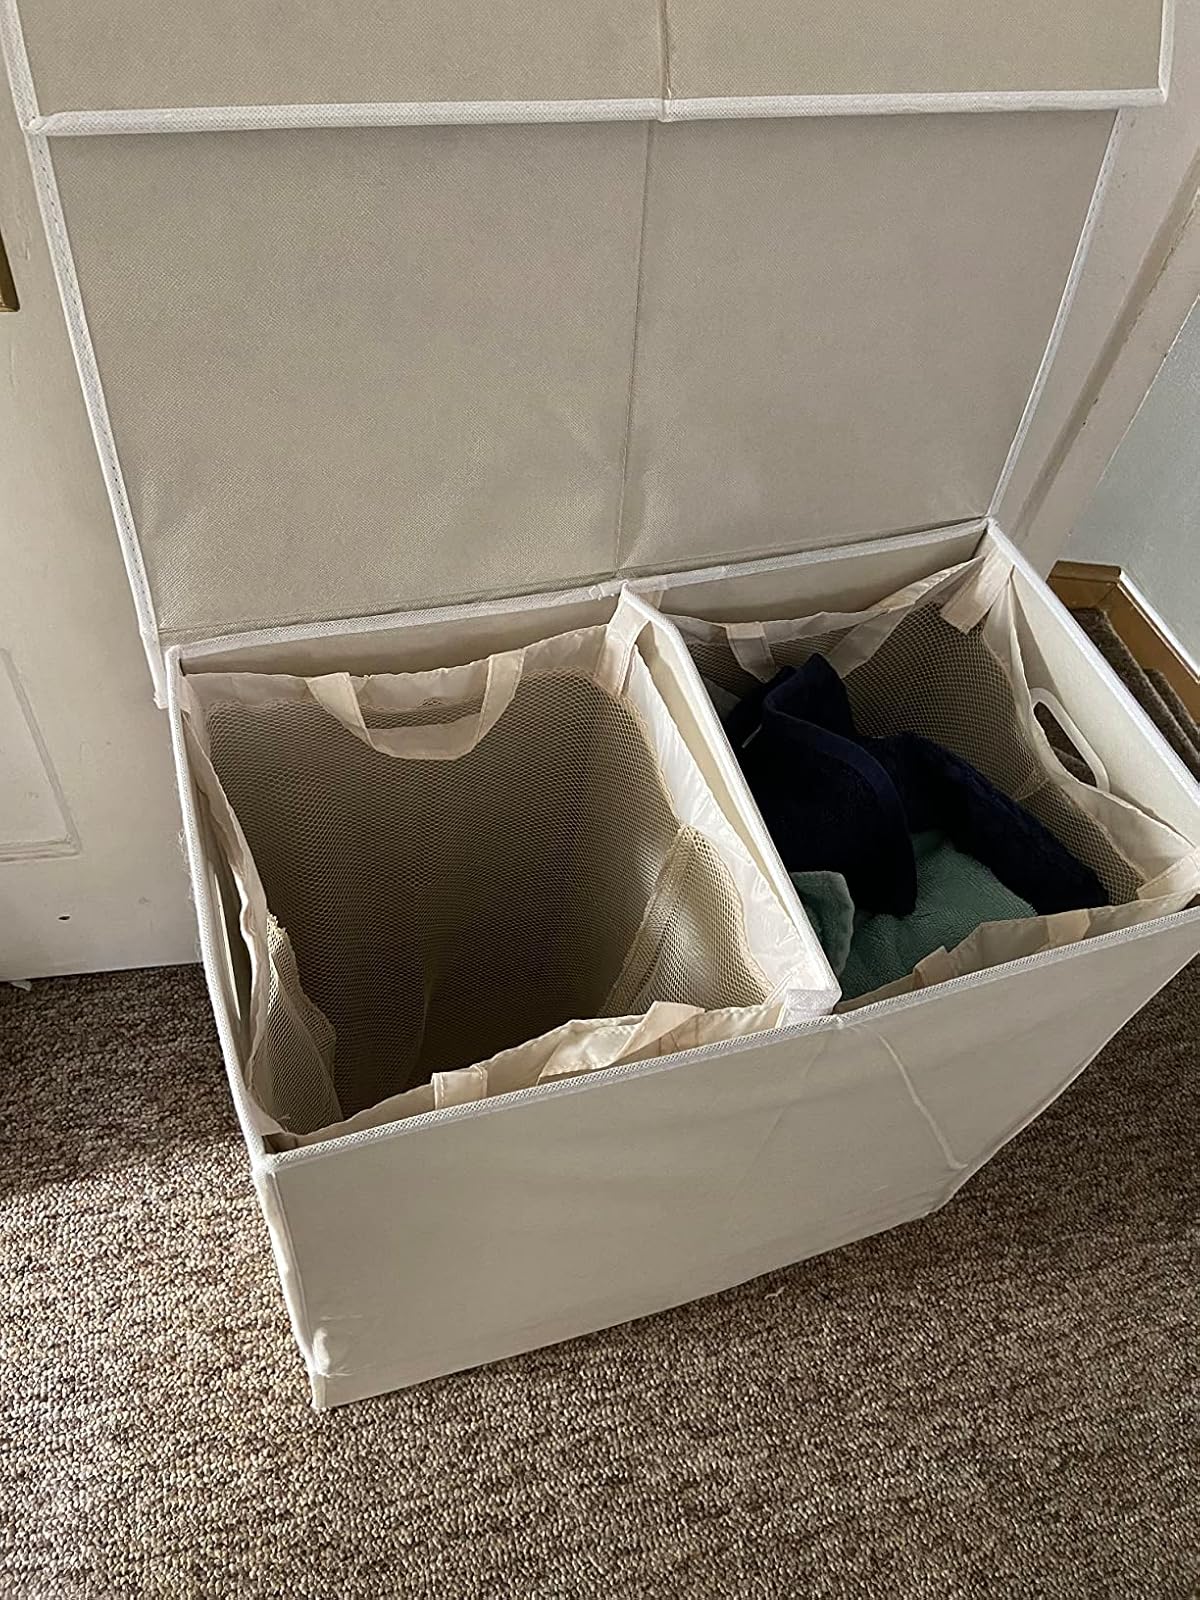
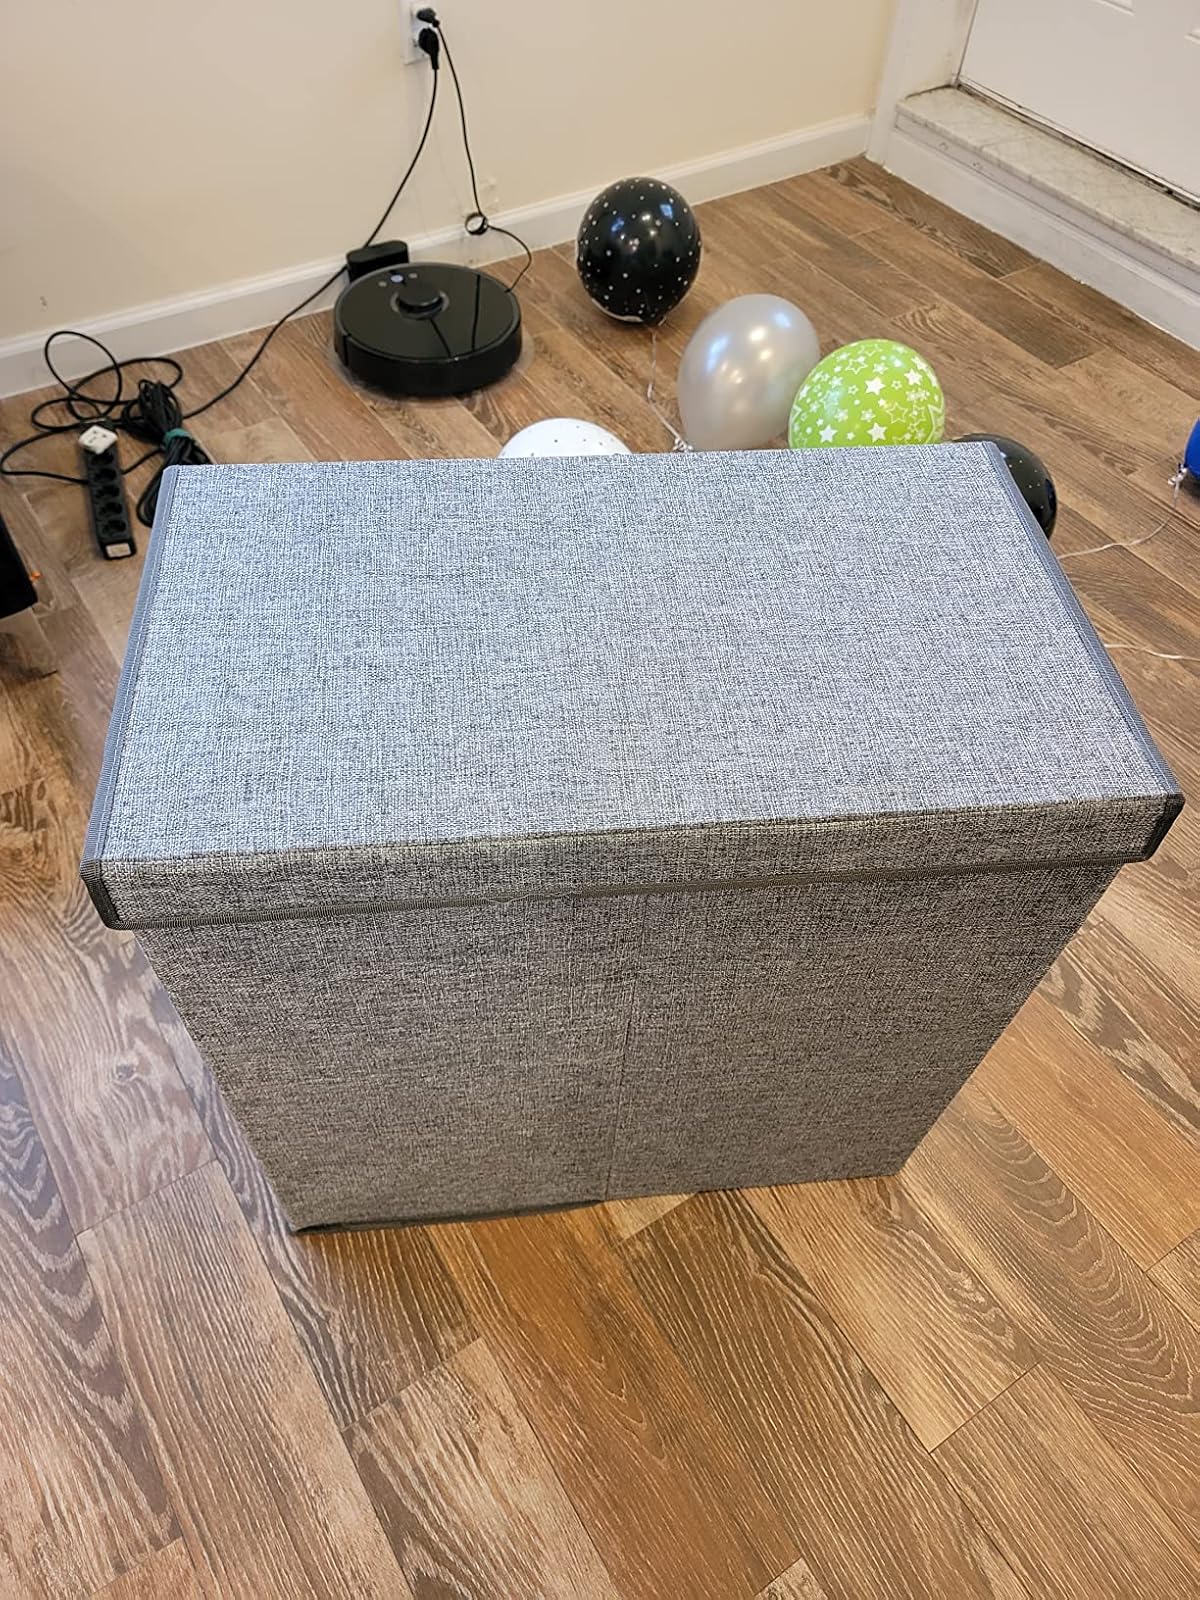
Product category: items_hamper
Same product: no